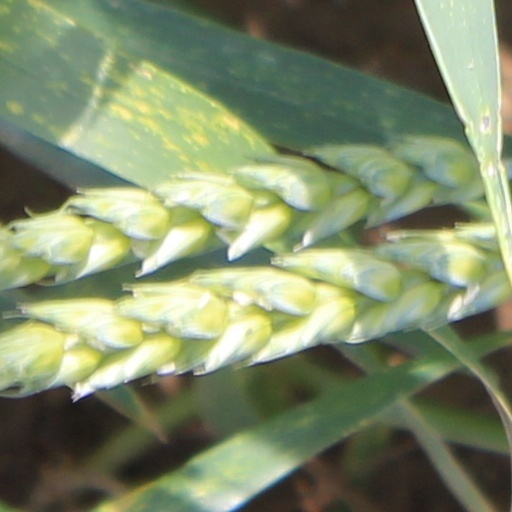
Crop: wheat